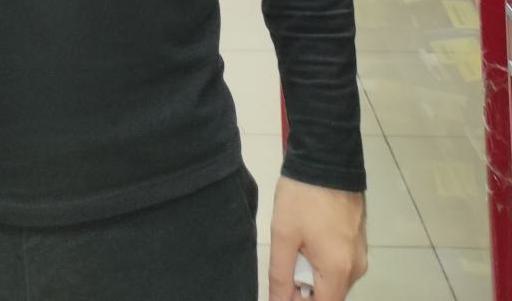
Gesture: no_gesture